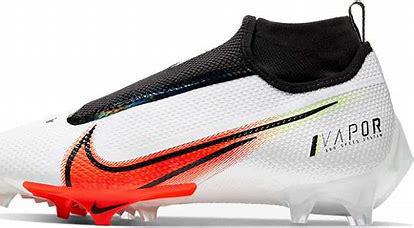
Brand: Nike
Model: Vapor Edge Pro 360